Peter Mensah

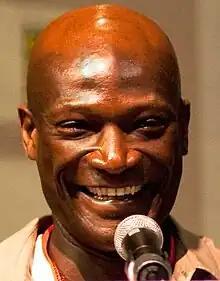
ComicCon Spartacus Press Release 2009

Peter Mensah (born 27 August 1959) is a Ghanaian-British actor, based in Canada. He is best known for his role as Oenomaus on the Starz television series "Spartacus" (2010–2013). He has also appeared in such films as "Tears of the Sun", "Hidalgo", "The Incredible Hulk", "300", "Avatar", and "Gladiator II".